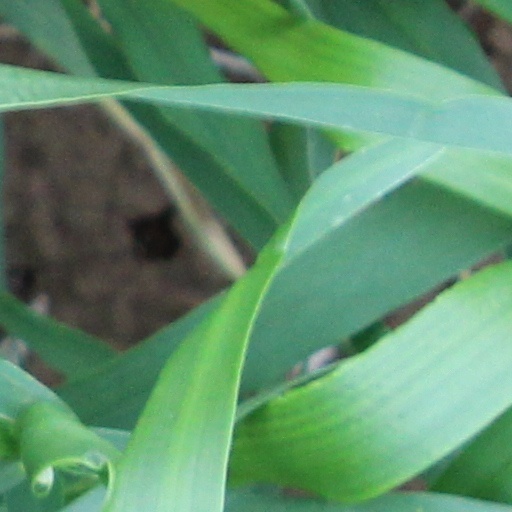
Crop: wheat